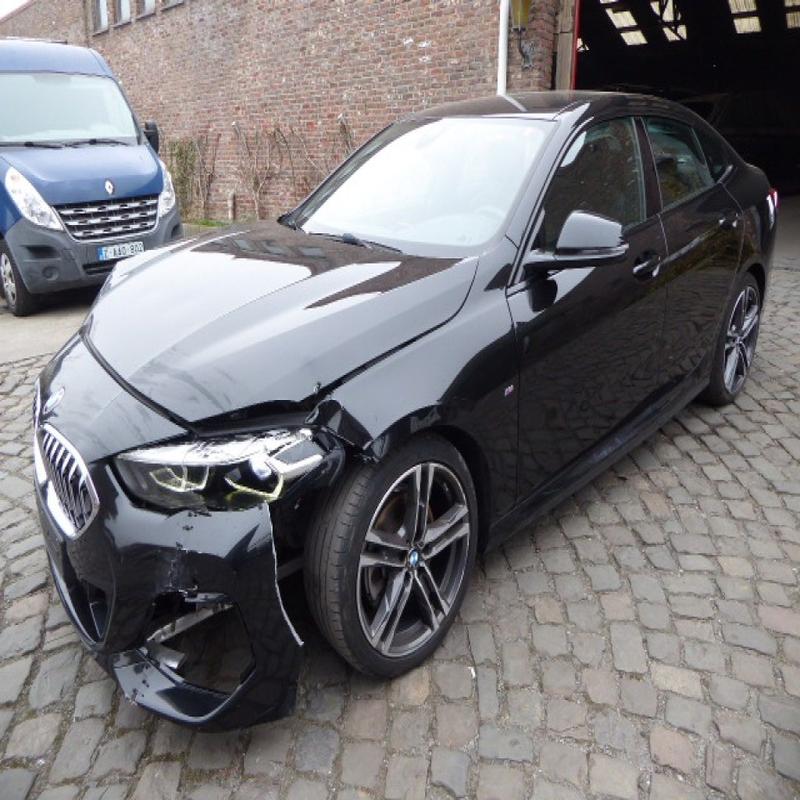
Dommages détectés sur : plaque d'immatriculation avant, pare-choc avant, feu avant droit, feu avant gauche, capot, aile avant gauche, porte avant gauche, porte arrière gauche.
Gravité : majeur